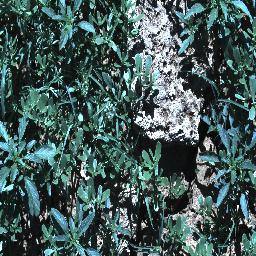
Label: negative